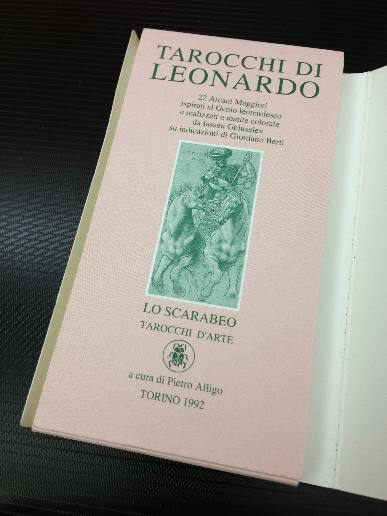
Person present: No